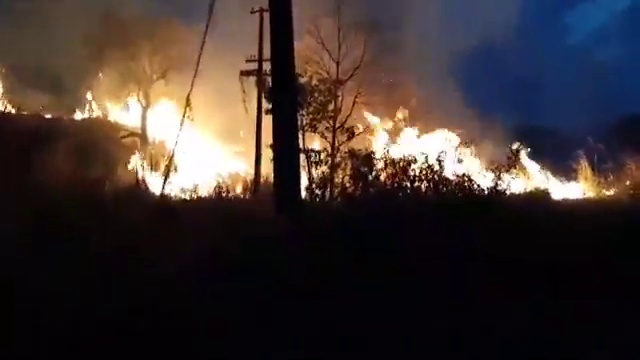
Fire: yes
Smoke: yes